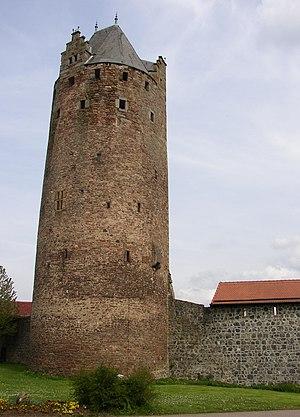
Fritzlar est une ville allemande du Land de Hesse d'environ 15 000 habitants au riche passé. Elle se situe au bord de la rivière Eder. Chef-lieu d'évêché et ville d'empire, elle joua un rôle important dans le Saint-Empire au haut Moyen Âge, aussi bien sur le plan religieux avec l'abattage du chêne de Thor par Boniface de Mayence en 723, qu'avec l'élection d’Henri Iᵉʳ lors de la diète de 919.